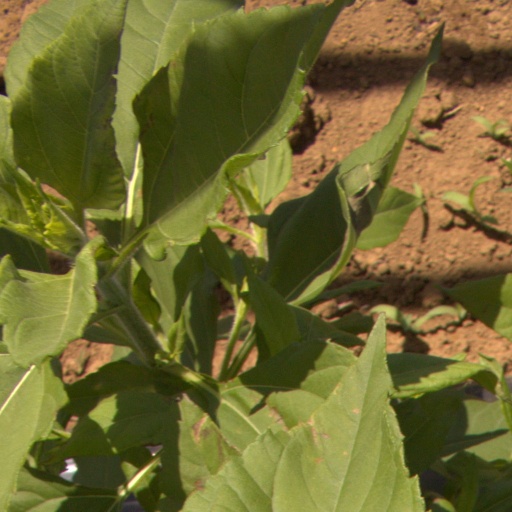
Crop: Jerusalem artichoke